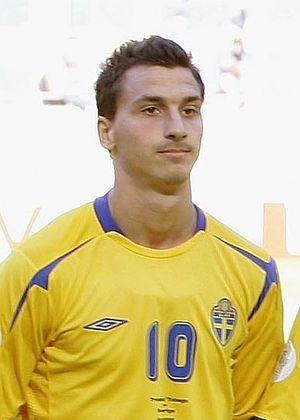
Le Guldbollen est un trophée décerné par le journal Aftonbladet et la Fédération de Suède de football depuis 1946 récompensant tous les ans le meilleur joueur de football suédois de l'année, évoluant en Suède ou à l'étranger. Le premier joueur à recevoir le trophée fut Gunnar Gren en 1946. Zlatan Ibrahimović l'a remporté à 11 reprises.